Zona Río

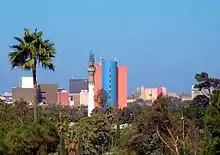
Rio Zone in 2005

Zona Río literally translates into English as River Zone. This name is owed to the nearly dried Tijuana River, which divides Zona Río. The river is crossed by many bridges to allow traffic between the west side of Zona Río, located at the west-center of the city, and the east of Zona Rio, located in the east-center of Tijuana.